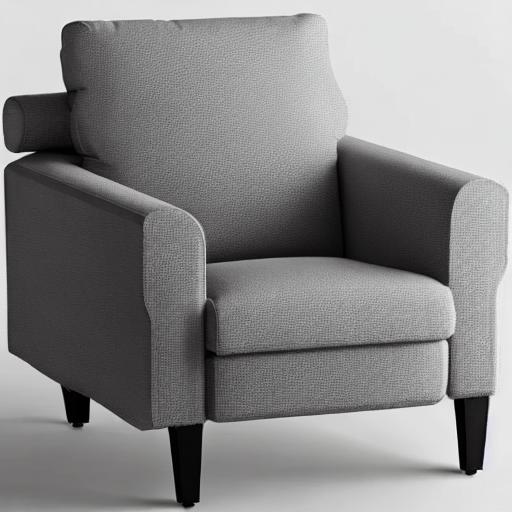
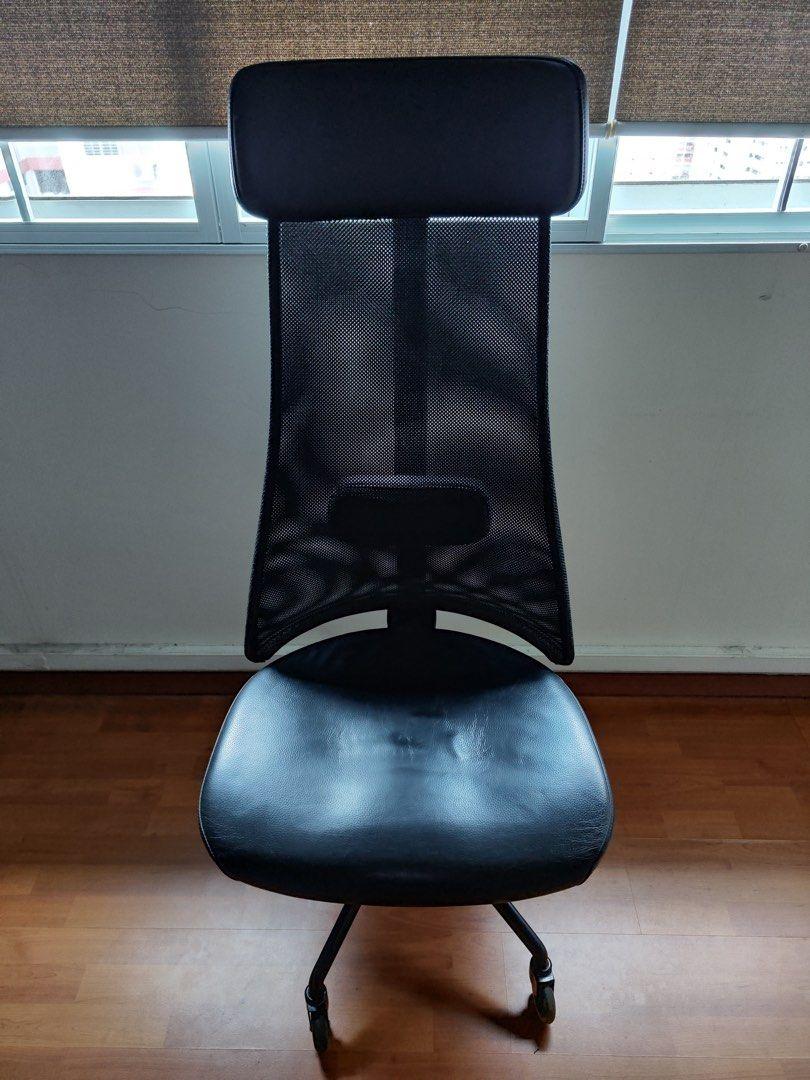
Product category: items_chair
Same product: no